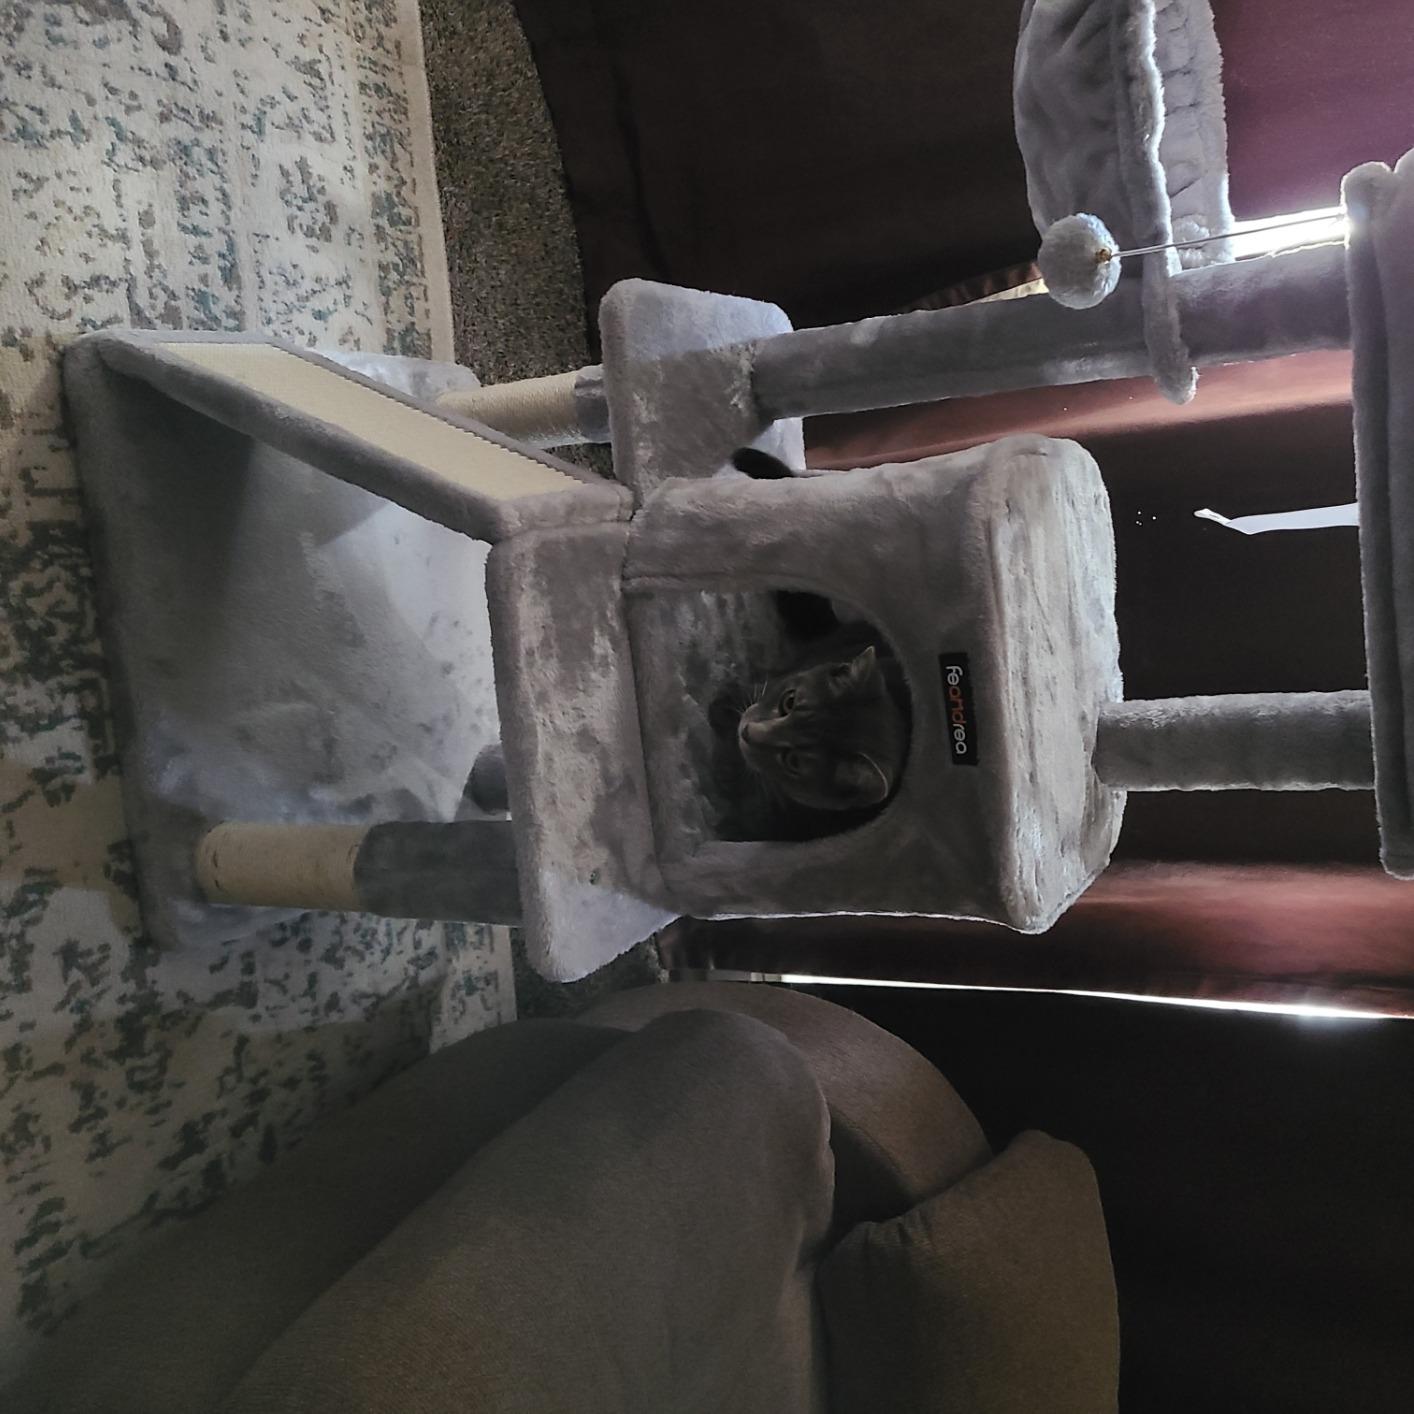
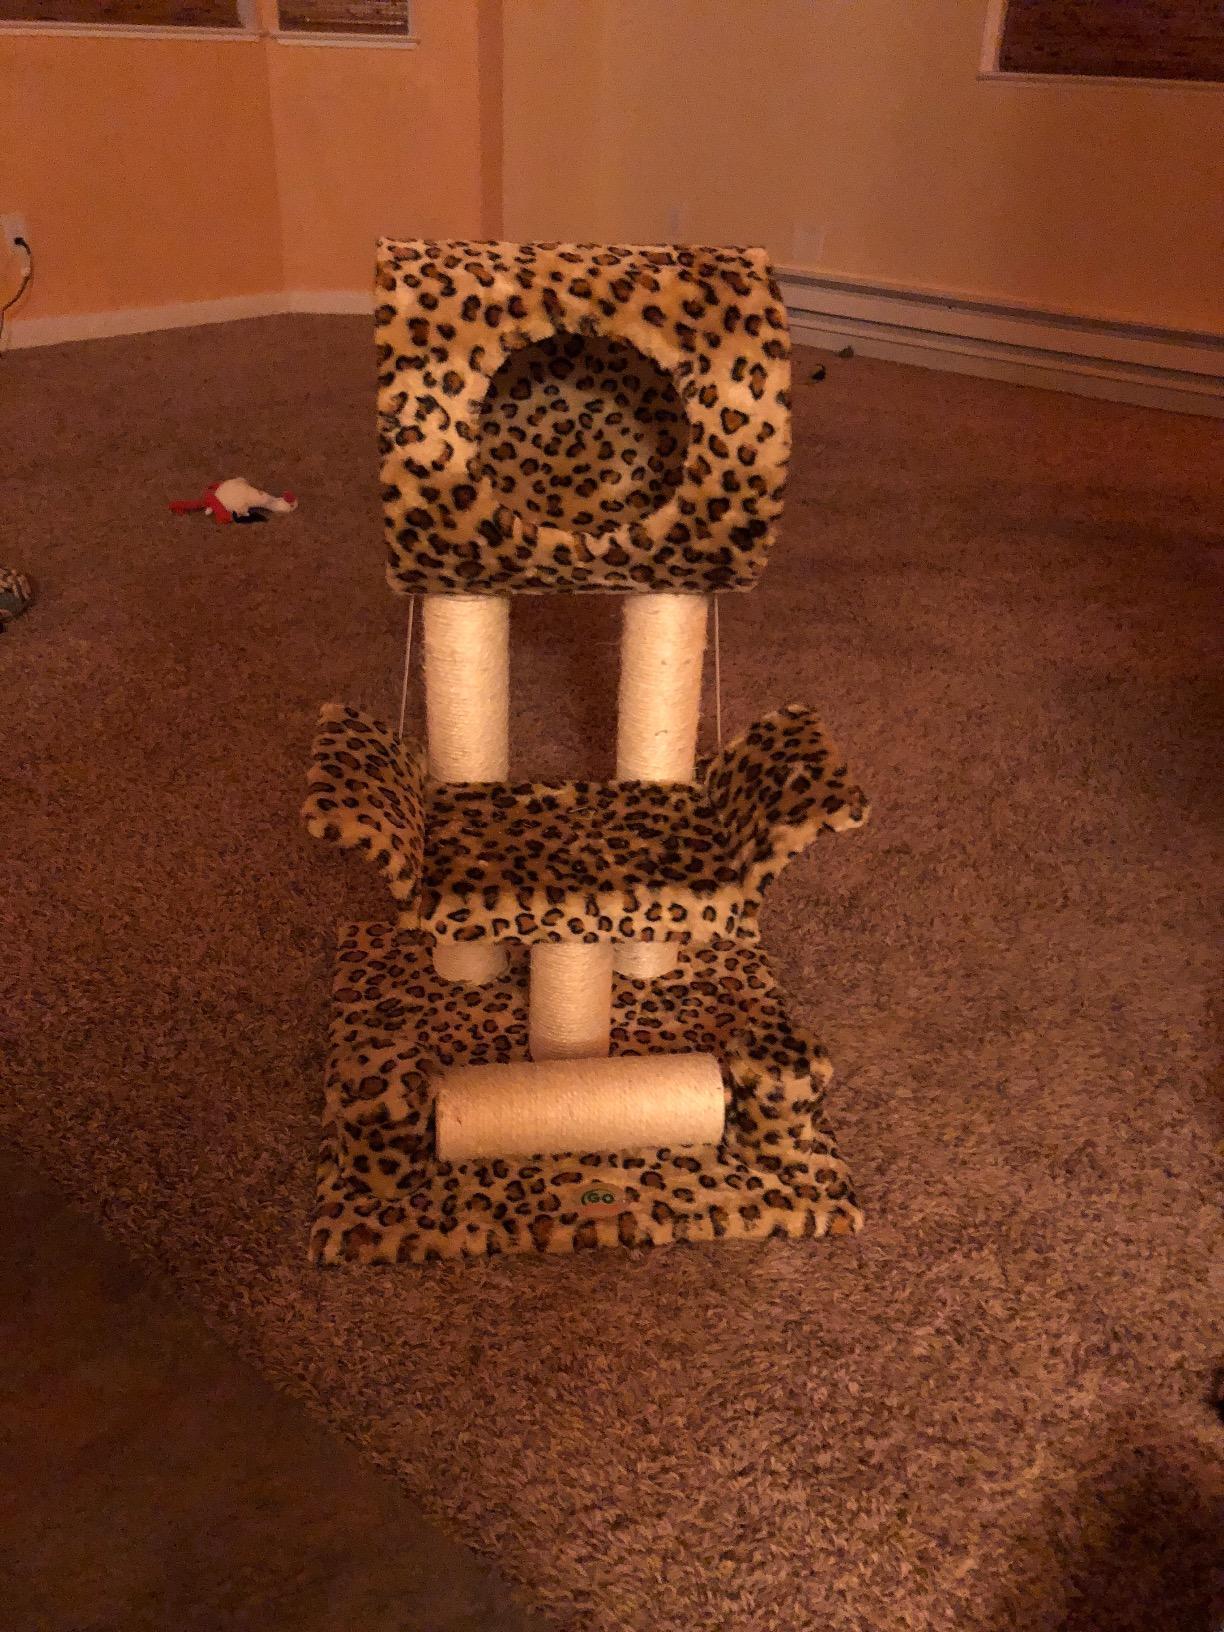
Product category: items_cat tree
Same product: no